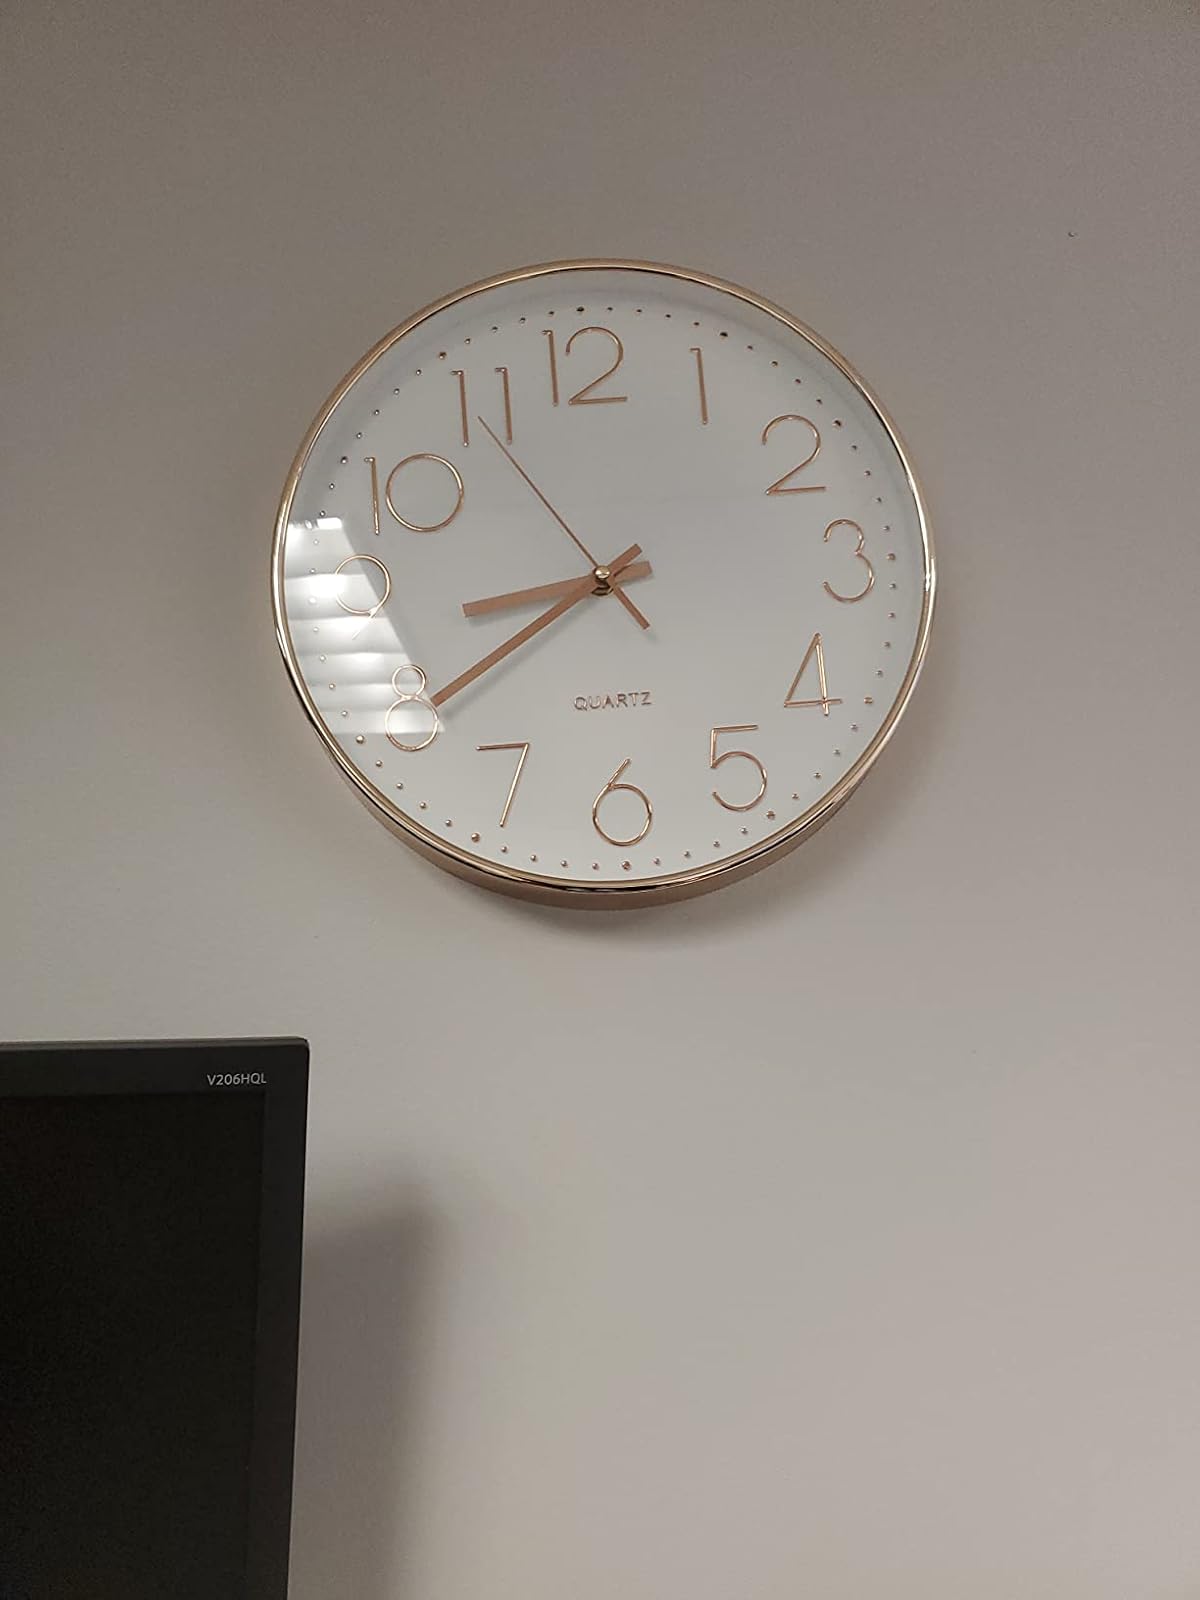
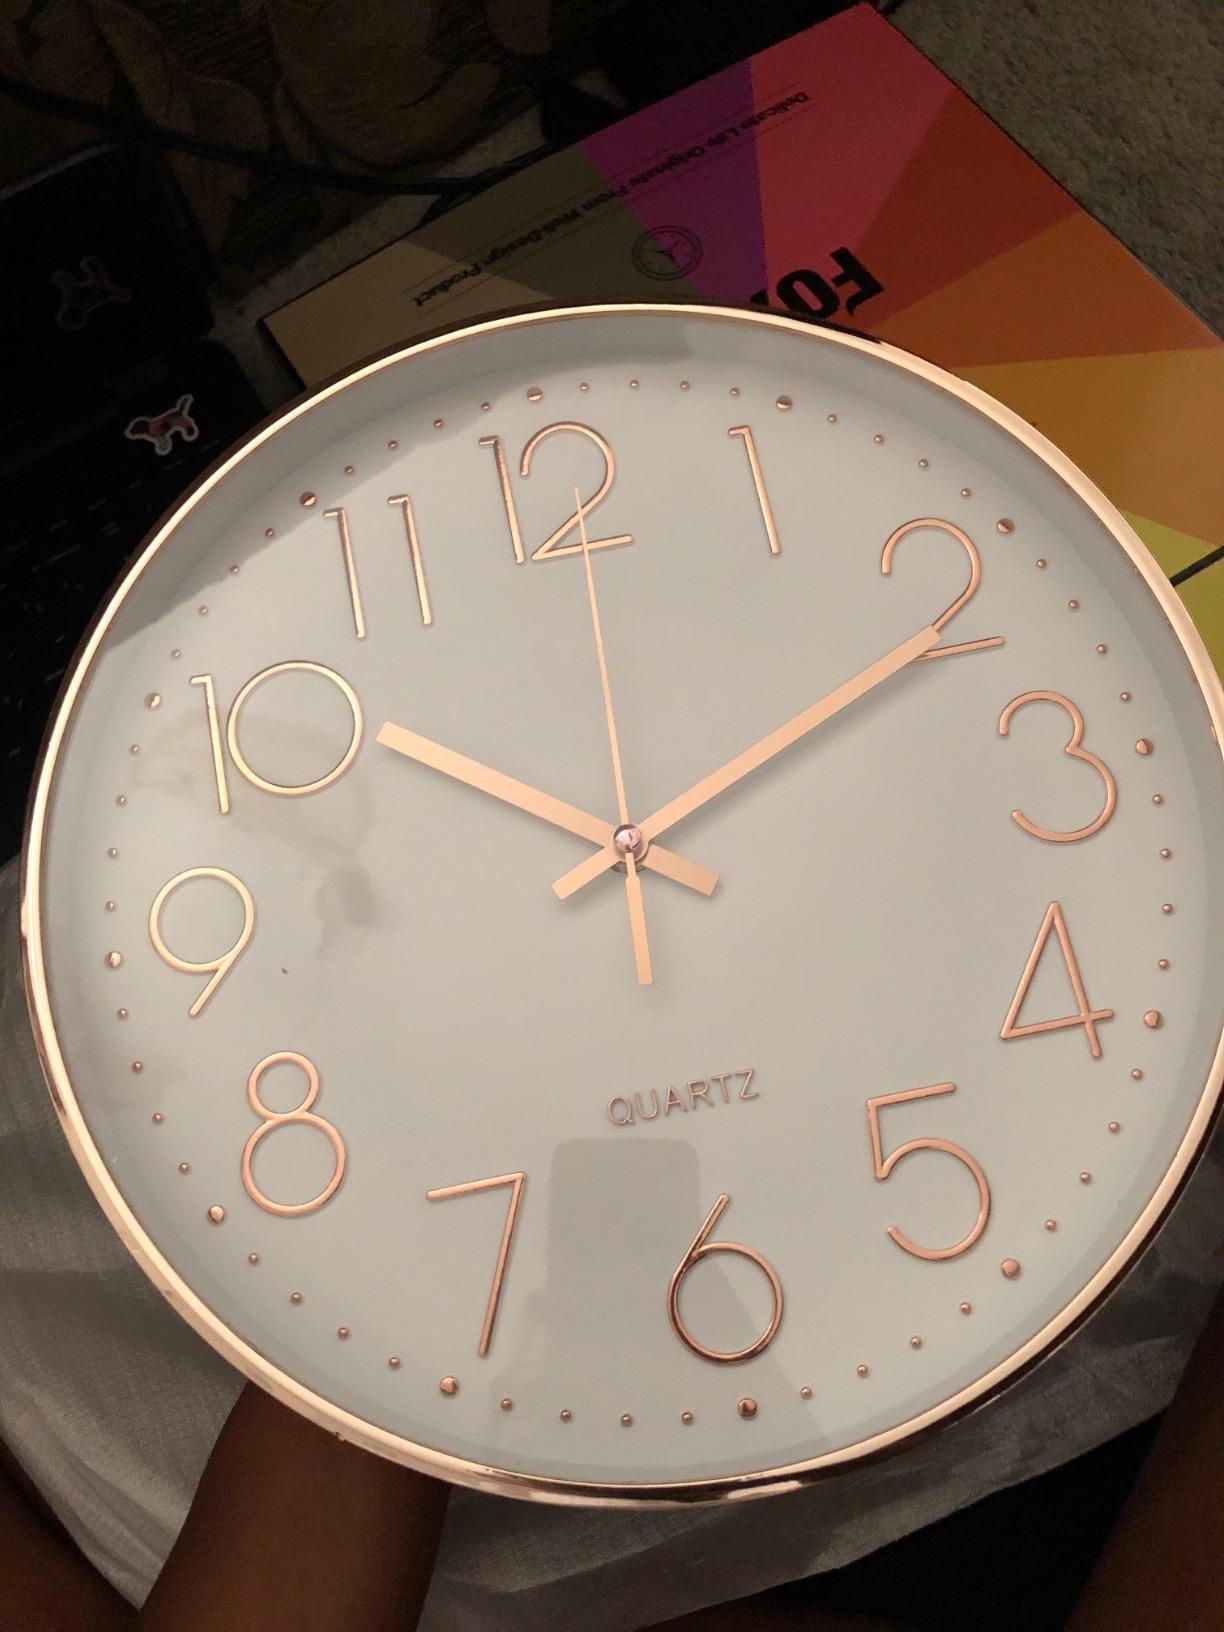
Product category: clock
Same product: yes